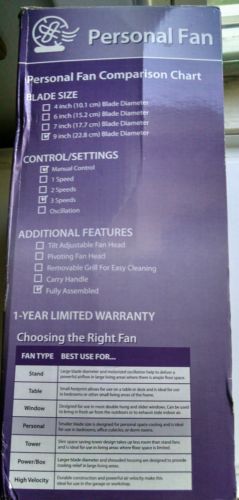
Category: fan